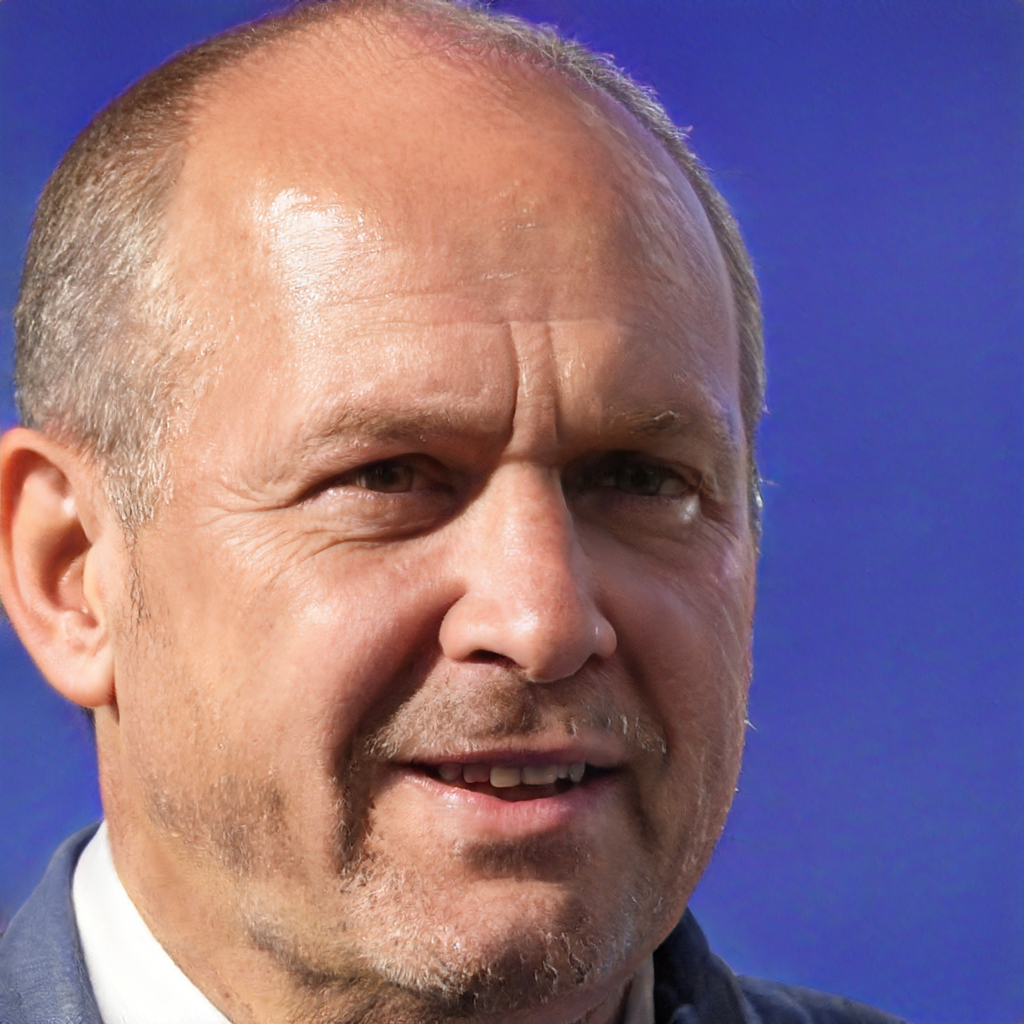
Label: No Watermark